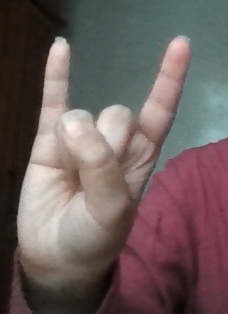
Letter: la